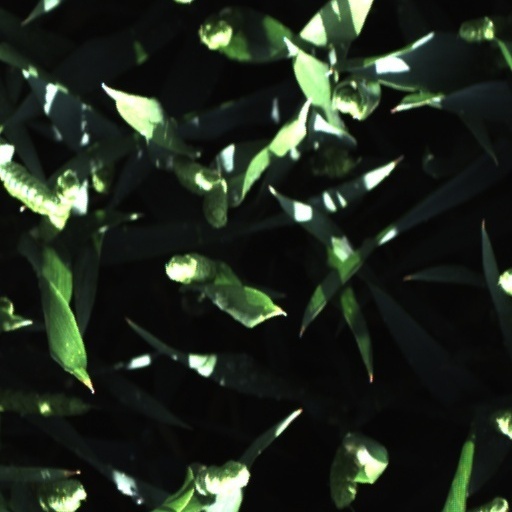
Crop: wheat